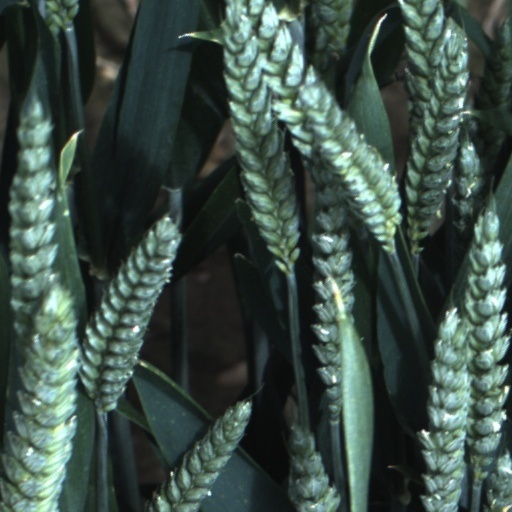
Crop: wheat